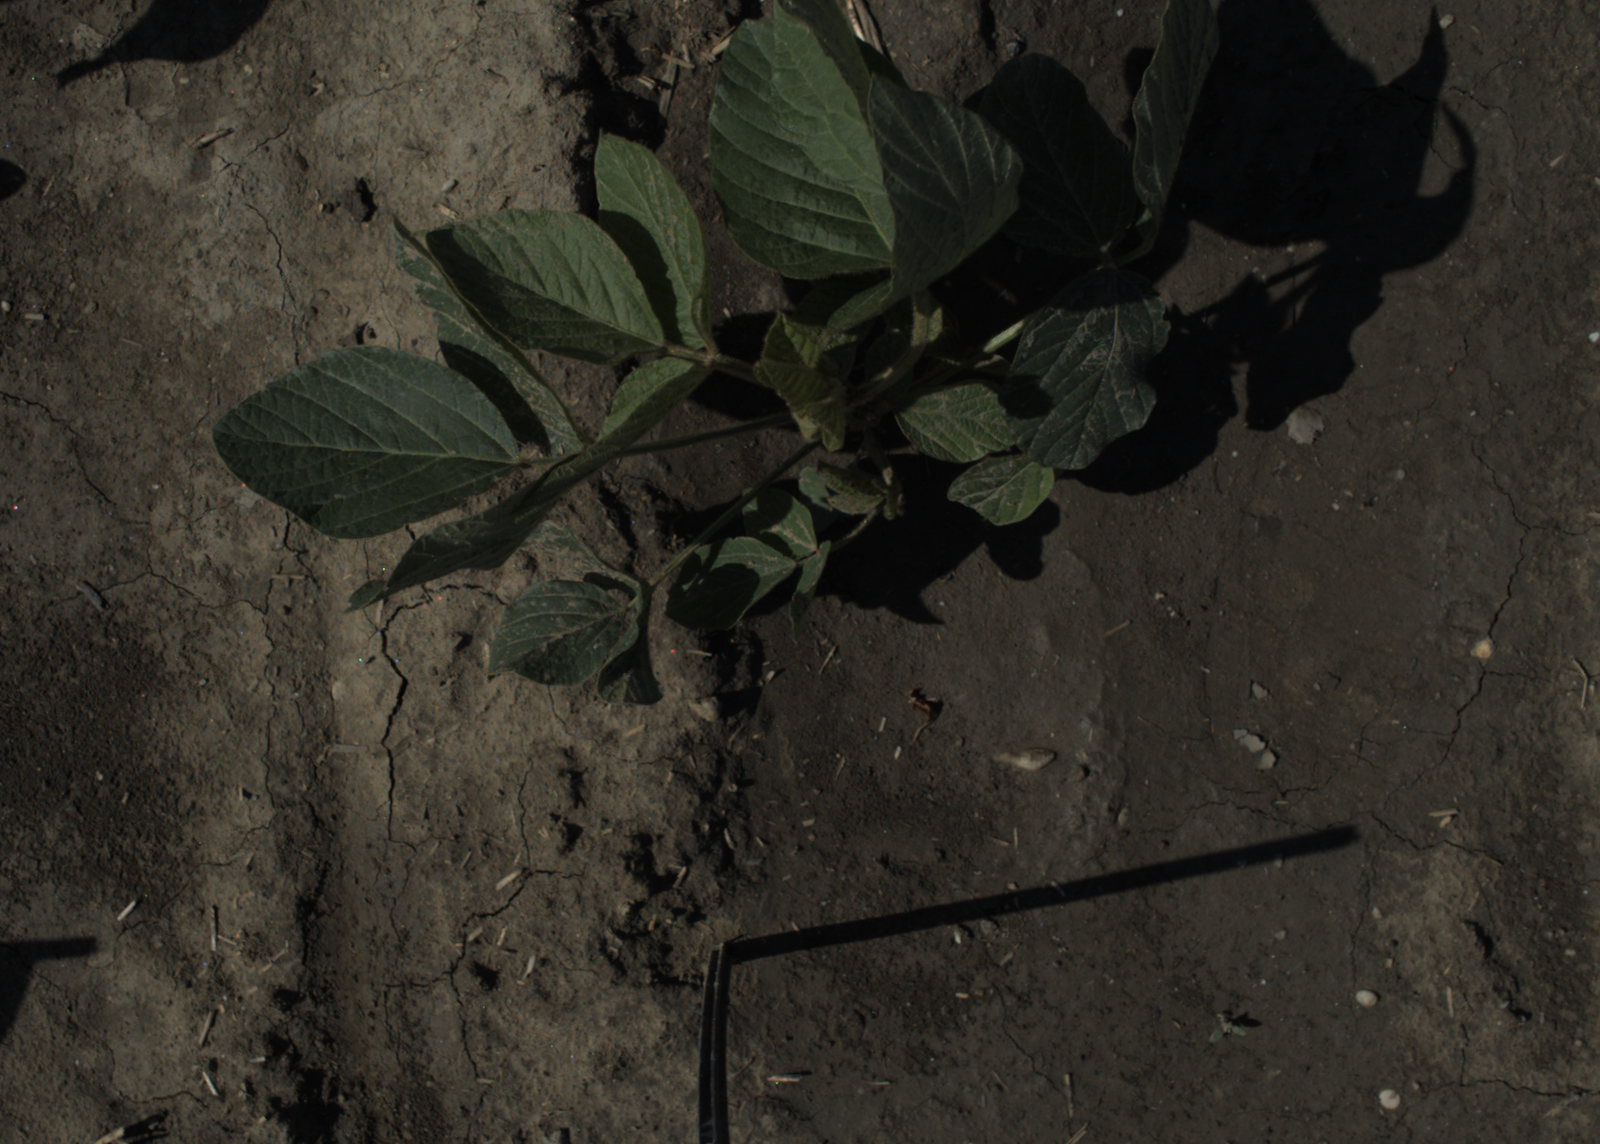
Capture date: 15.07.2021 10:10:45
Weather: sunny
Wind: light
Seeding date: 08.06.2021
Plant canopy height (mm): 962